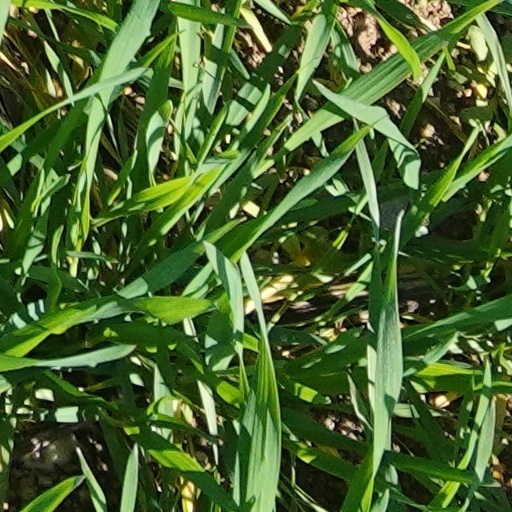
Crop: wheat